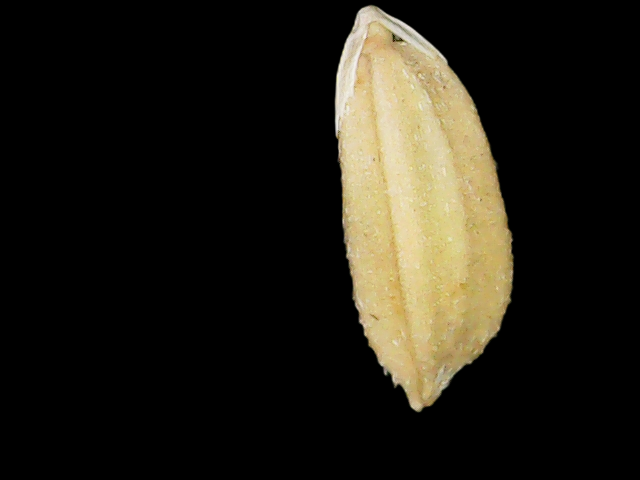
Rice variety: Bd33